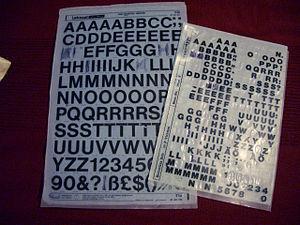
Les caractères transfert sont des polices de caractères imprimés par planches de différents formats, que l'on peut transférer un à un sur le support de son choix, par frottage au moyen d'un stylet, d'un stylo-bille ou de tout outil approprié. Le terme anglais, dry transfer, indique bien qu'il s'agit d'un décalque sans solvant ni eau.